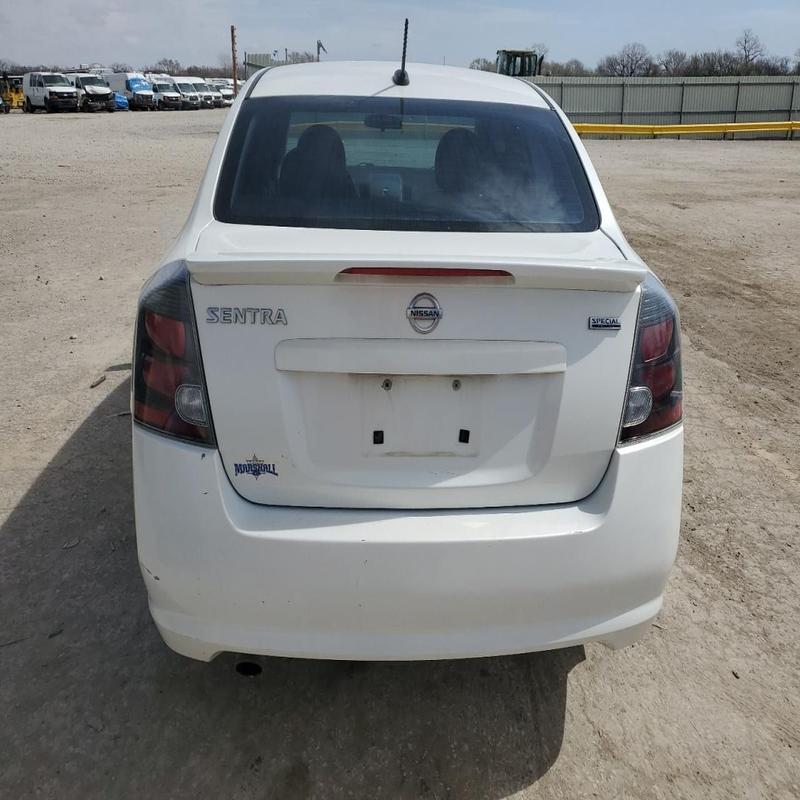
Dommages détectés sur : plaque d'immatriculation arrière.
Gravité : mineur